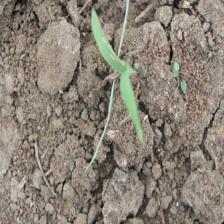
Label: Sorghum